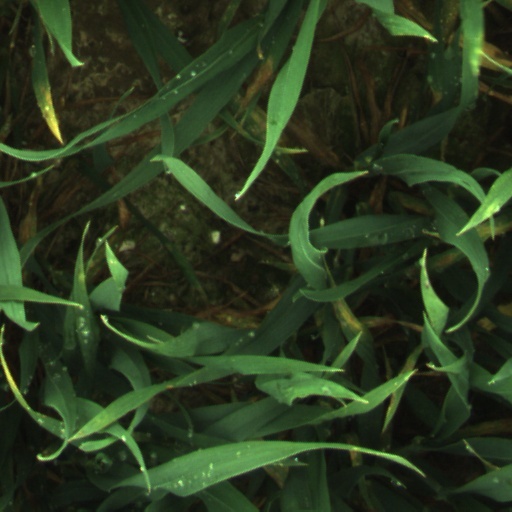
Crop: wheat